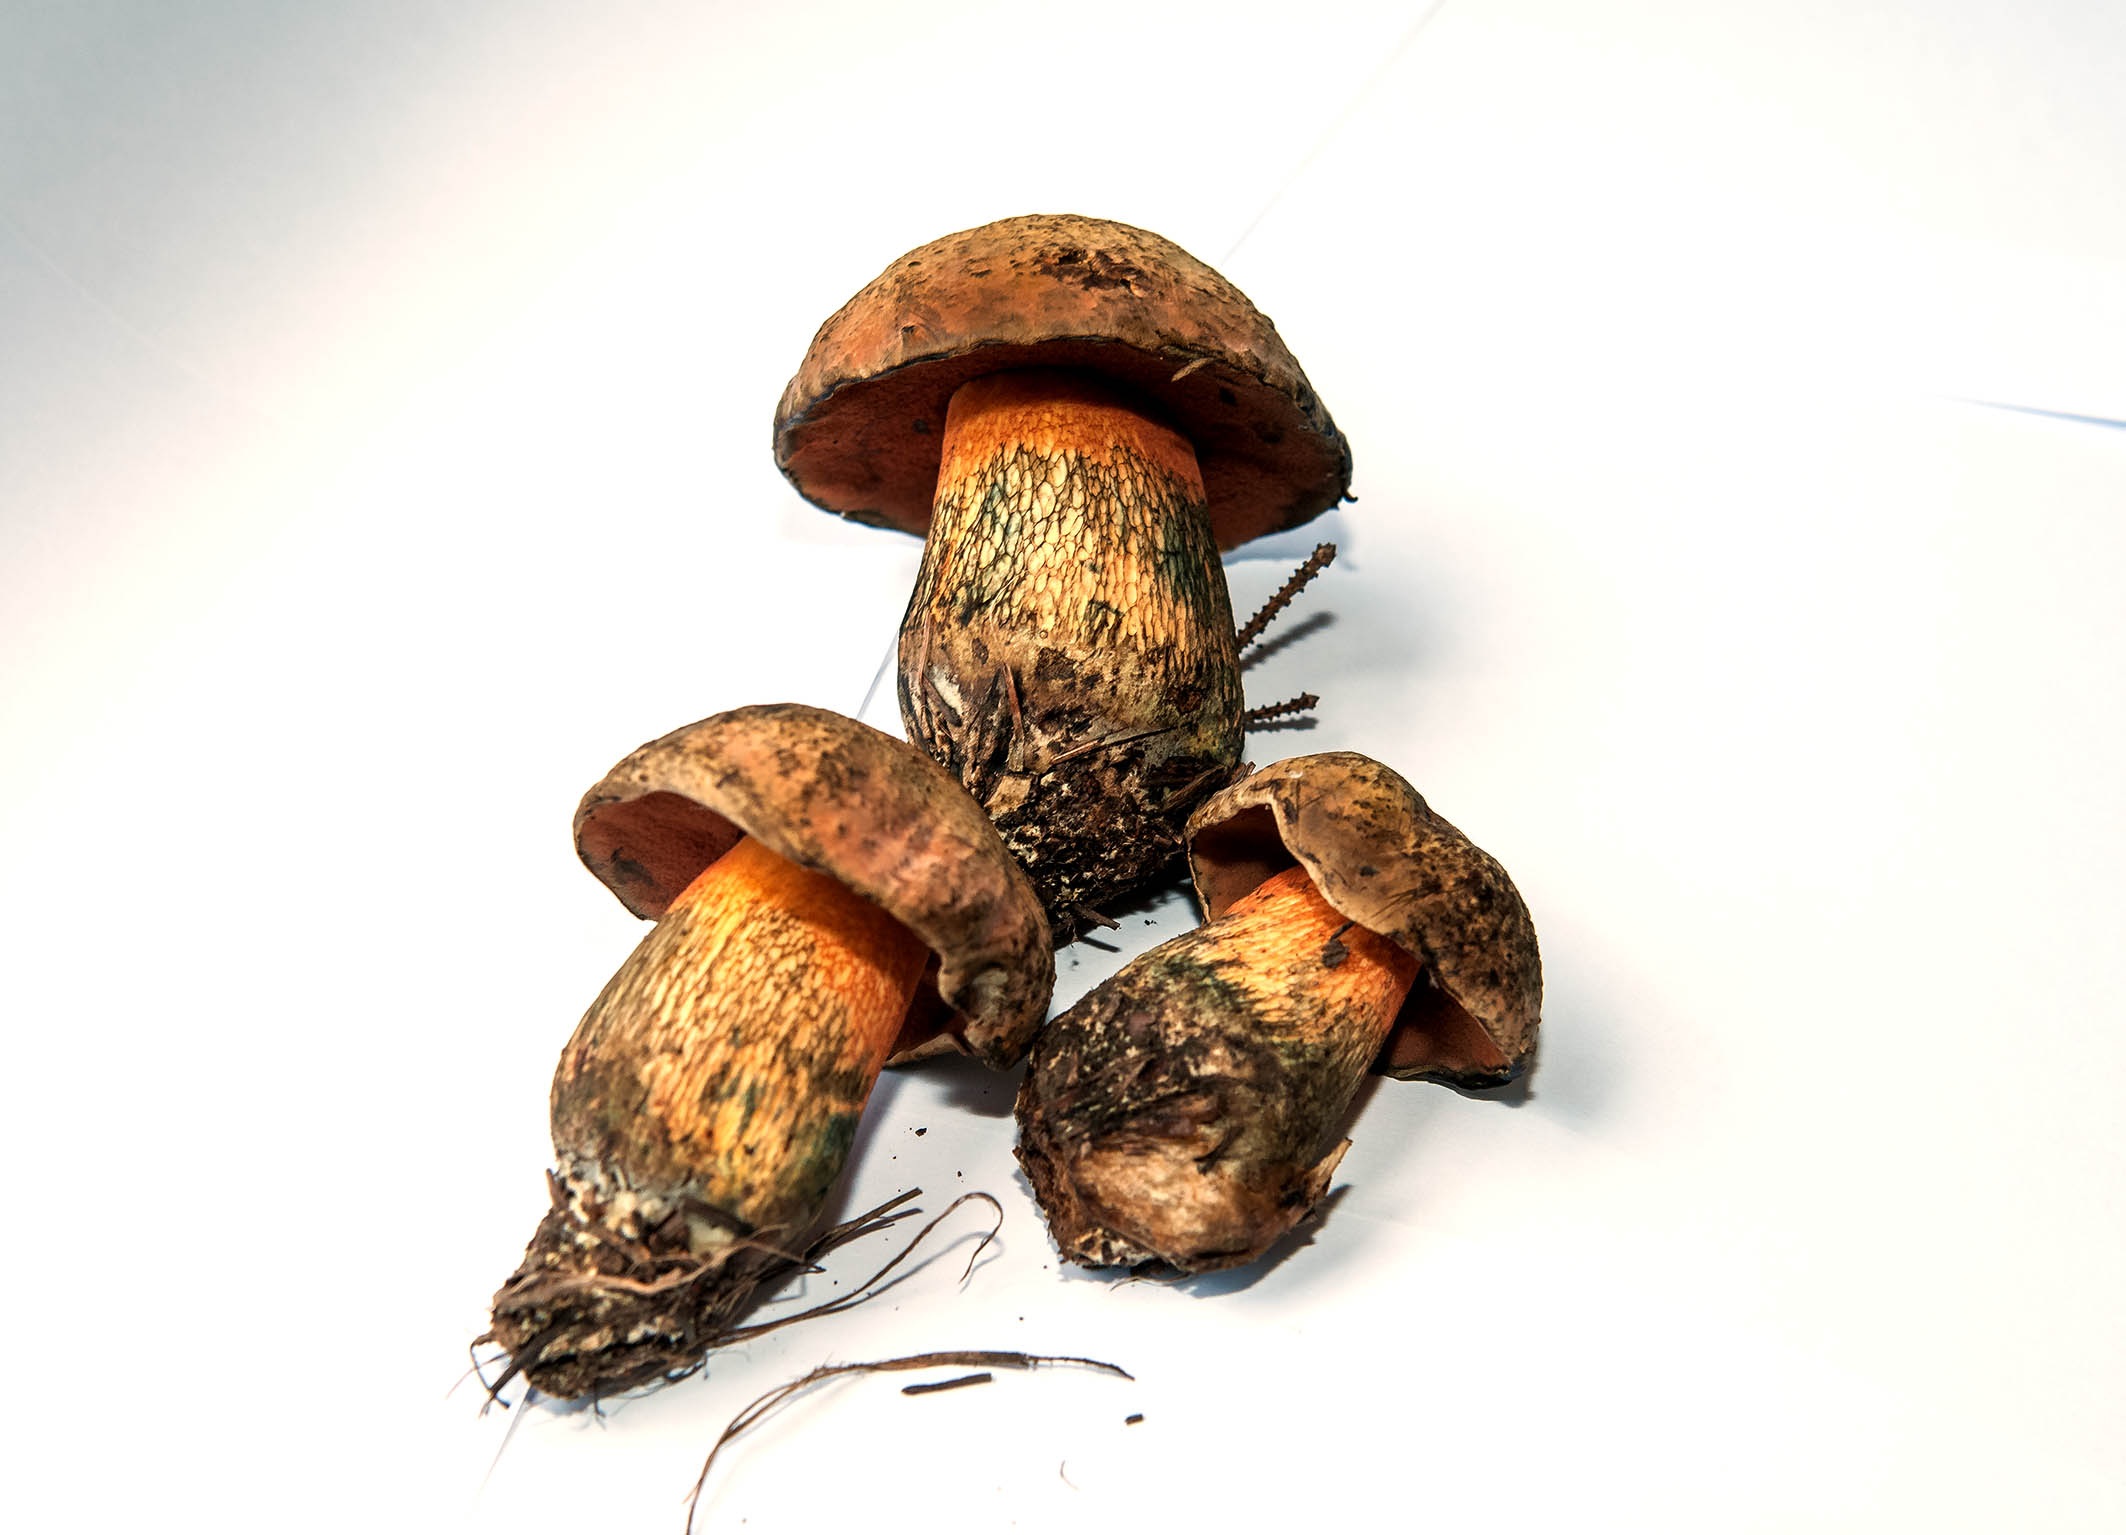
produce, mushroom, fungus, bolete, matsutake, rac, edible mushroom, shiitake, witches placidus, power shaft witches suillus, medicinal mushroom, agaricomycetes, agaricaceae, penny bun